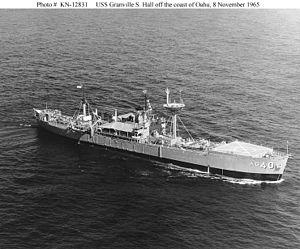
Le Projet 112 était un programme expérimental d'armes chimiques et biologiques mené sous la conduite du Département de la Défense des États-Unis de 1962 à 1973. Ce projet est né sous l'administration de John Fitzgerald Kennedy et a été autorisé par son secrétaire de la défense Robert McNamara dans le cadre d'un réexamen complet des systèmes de défense des États-Unis. Le nom de Projet 112 fait référence au numéro de ce programme parmi les 150 propositions de ce réexamen autorisé par McNamara. Toutes les composantes de l'armée des États-Unis ainsi que les agences de renseignement y ont participé, aussi bien financièrement que directement avec leur personnel. Le Canada et le Royaume-Uni ont également participé à certaines activités du Projet 112.